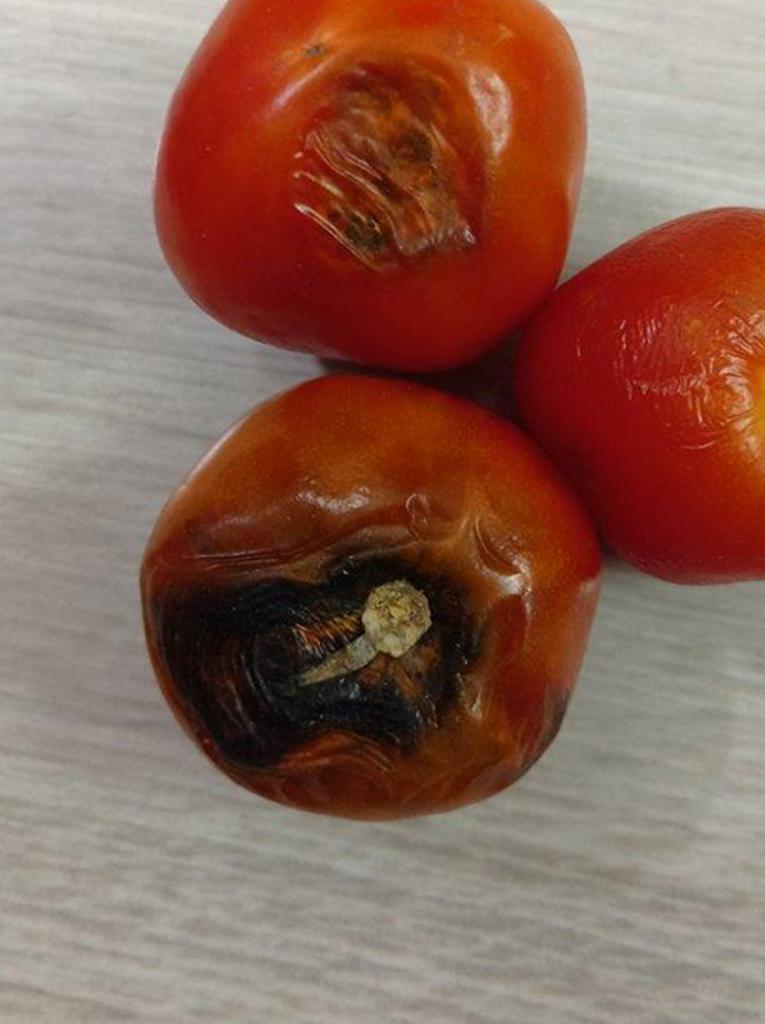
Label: Rotten